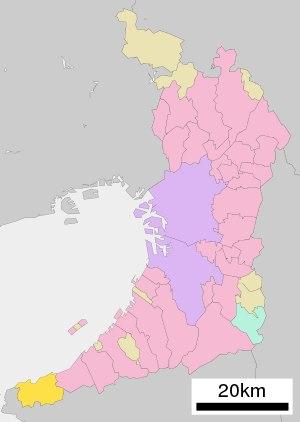
Misaki est un bourg du district de Sennan, dans la préfecture d'Osaka au Japon.